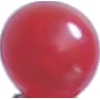
Label: redcurrant